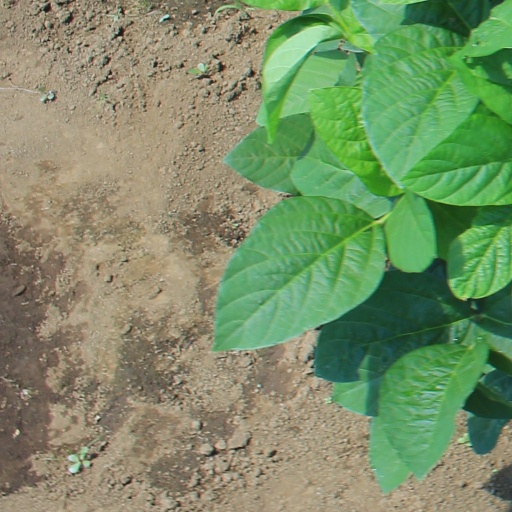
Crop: soybean